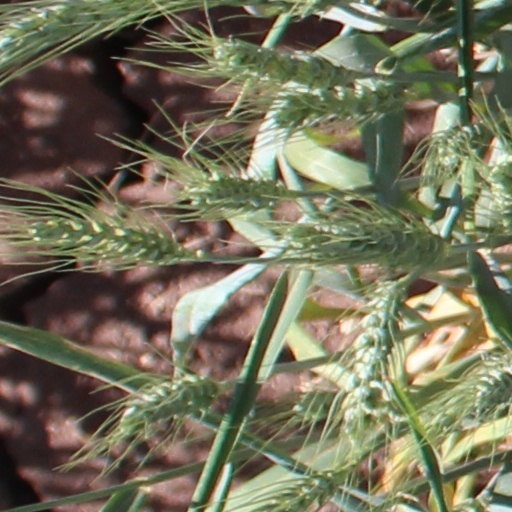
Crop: wheat